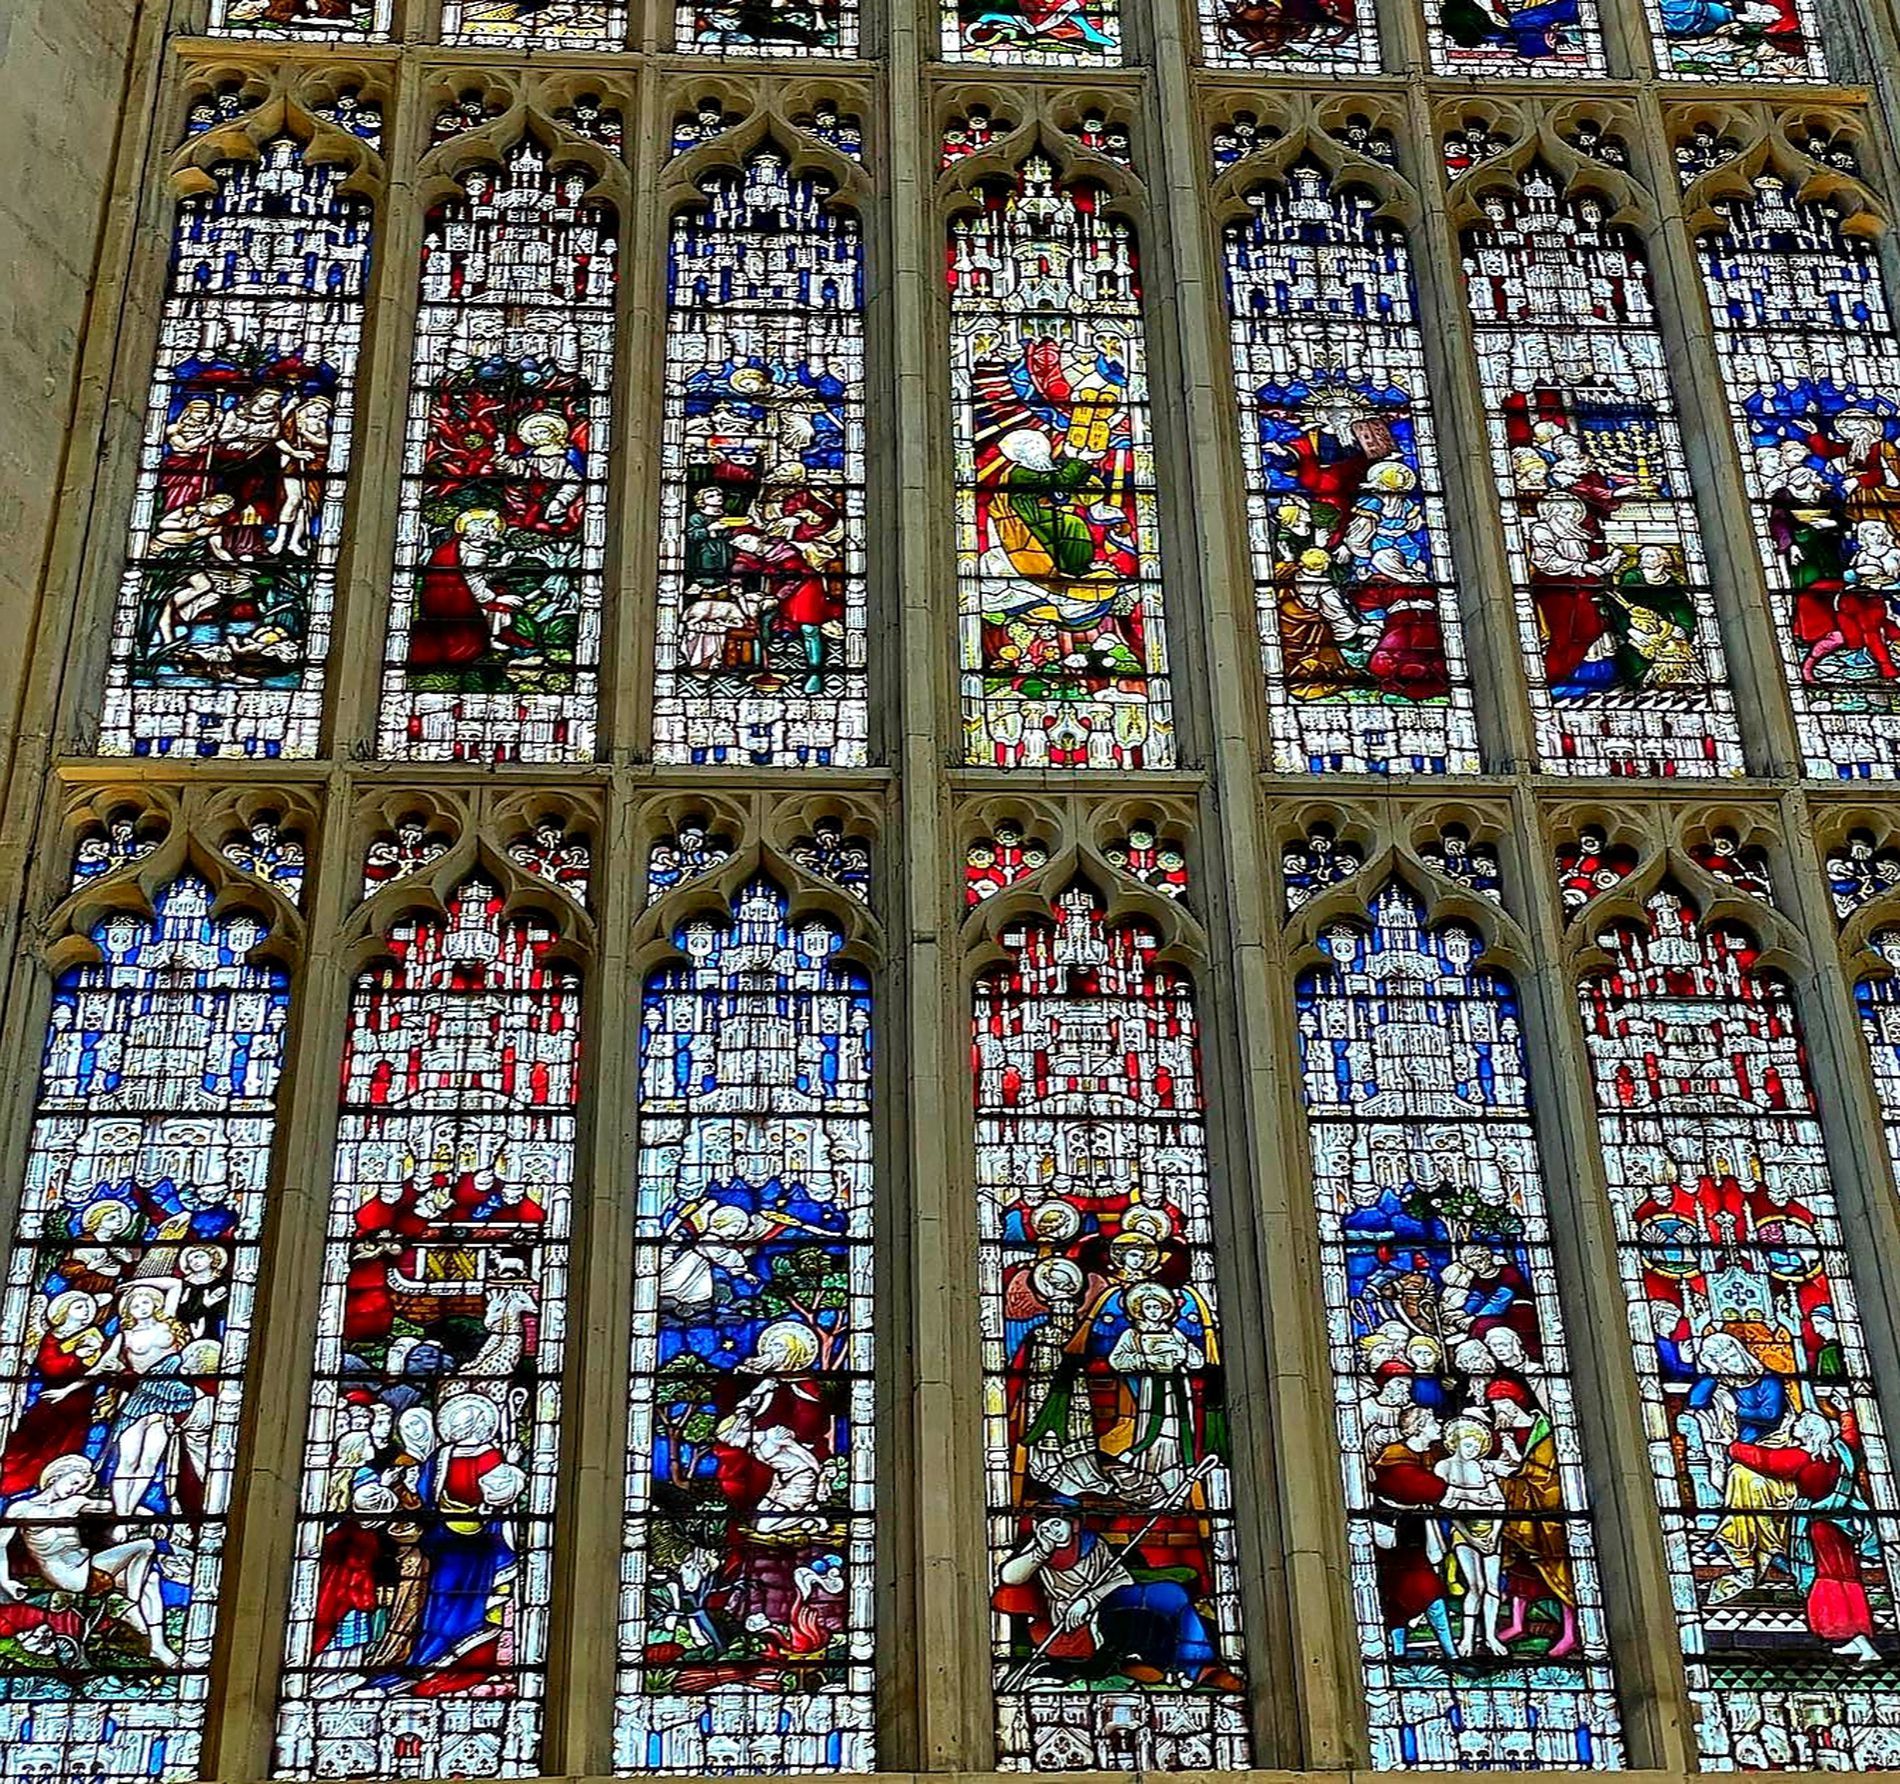
Colorful stained glass.
The image shows a large stained glass window with many panels. Each panel contains colorful depicitions of figures and scenes in different colours. The background is the building its self which contains the glass.
Low angle, looking up at the expansive window. Natural light is shining through, illuminating the vibrant colors of the glass. The style is intricate and traditional stained glass art, creating a historical or maybe religious mood. The atmosphere is serene and inspiring. Figures and designs in shades of red, blue, yellow, and white.
Labels: Art, Architecture, Building, Monastery, Person, Stained Glass, Arch, Gothic Arch, Cathedral, Church